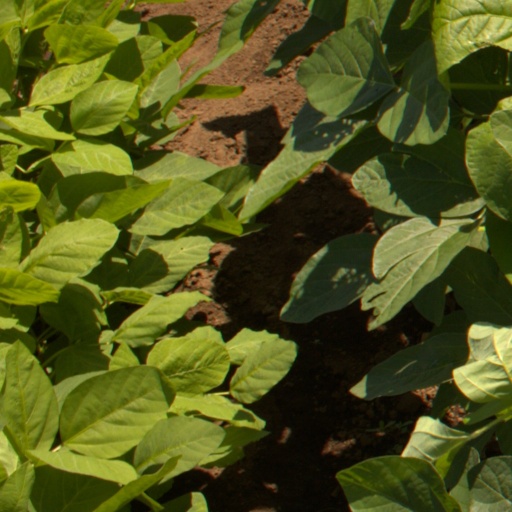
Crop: soybean